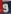
Number: 9